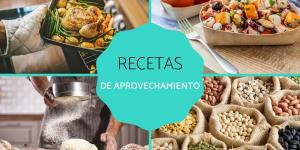
recetas de aprovechamiento